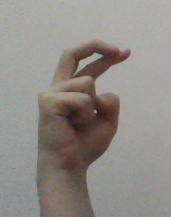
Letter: zay